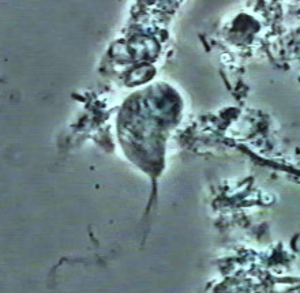
Parasite tiré du biofilm d'un patient atteint d'une parodontite chronique active. Microscope a contraste de phase, grossissement 1000x, sous frottis salivaire
Trichomonas tenax, ou Trichomonas de la bouche, est une espèce vivant dans la cavité buccale de l'homme du chien et du chat. L'hygiène habituelle n'est en général pas suffisante pour éliminer ce parasite, d’où son nom de "tenace". C'est un parasite parfois dit sans importance bien qu'il soit fréquemment rencontré lors des infections parodontales, touchant plus de 50 % de la population par endroits, mais il reste le plus souvent ignoré. Il demeure cependant absent du biofilm gingival commensal dit de santé. Sa présence dans les gingivites ulcéro-nécrosantes et parodontites ulcéro-nécrosantes en font un pathogène aggravant de la maladie parodontale. Ce parasite est aussi présent dans certaines maladies chroniques pulmonaires où son élimination a permis la guérison. Il en va de même pour l'incidence et l'apparente guérison de la maladie parodontale suivant son élimination conjointement avec l'amibe Entamoeba gingivalis. Il fut rapporté présent dans presque 90 % des parodontites avancées dans les prisons de San Quentin au siècle dernier.